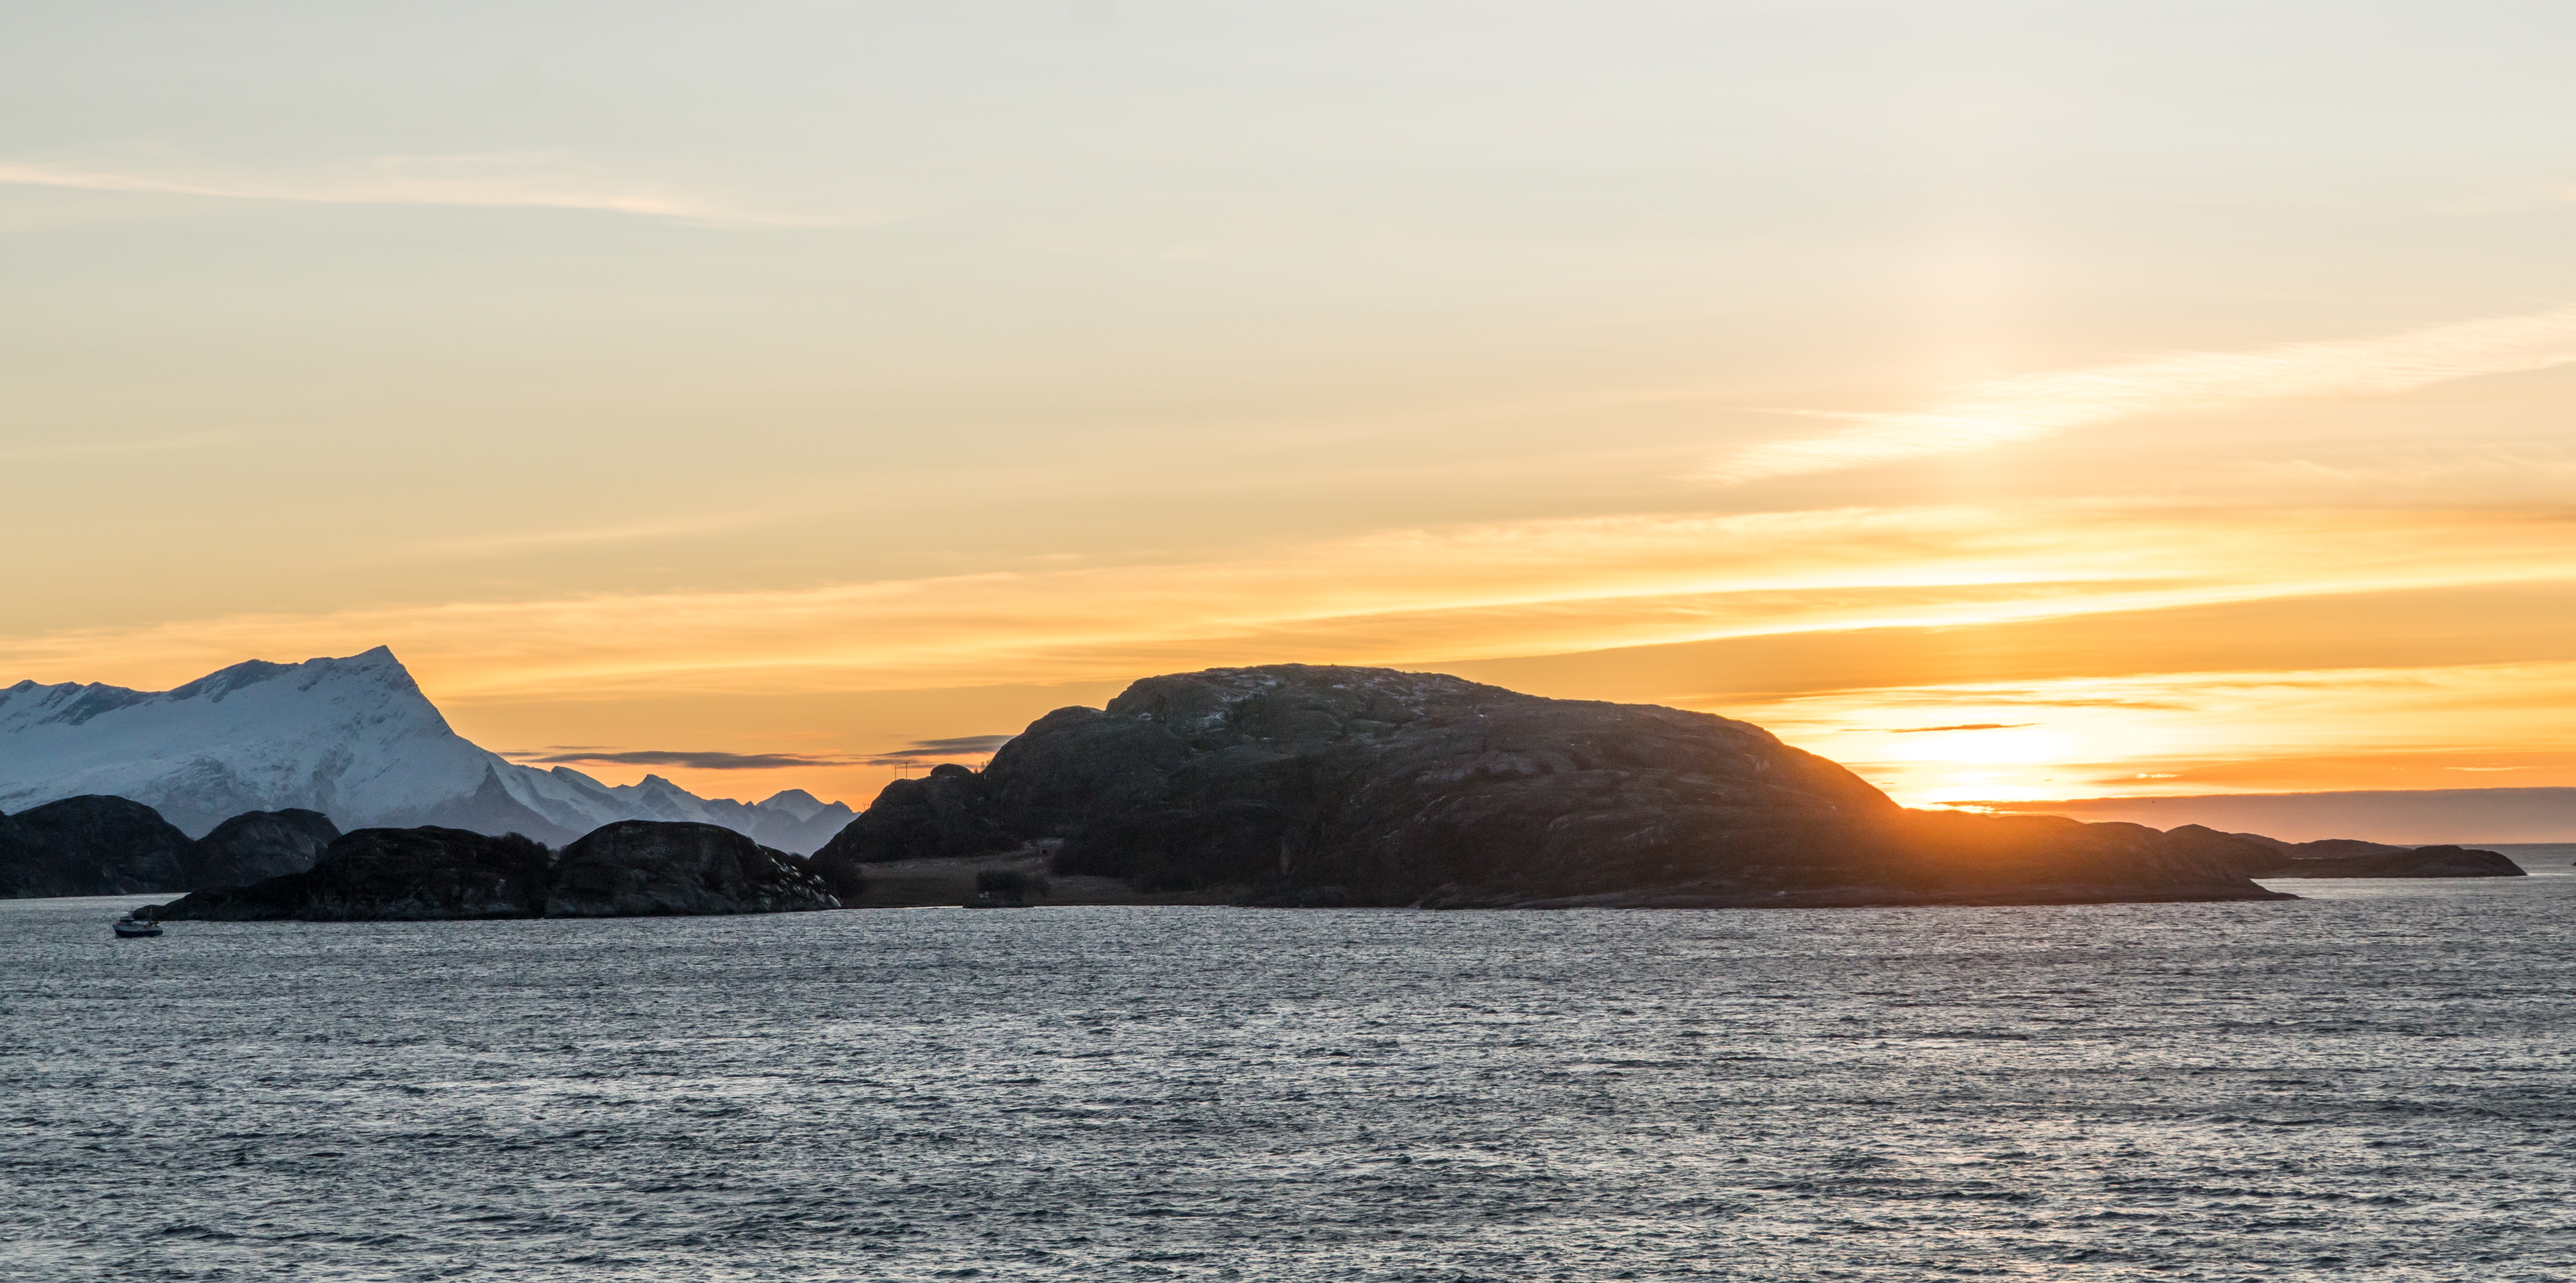
beach, landscape, sea, coast, water, nature, ocean, horizon, cloud, sky, sunrise, sunset, sunlight, morning, shore, wave, dawn, travel, dusk, evening, bay, fjord, arctic, terrain, cruise, norway, cape, scandinavia, afterglow, arctic ocean, atmospheric phenomenon, wind wave